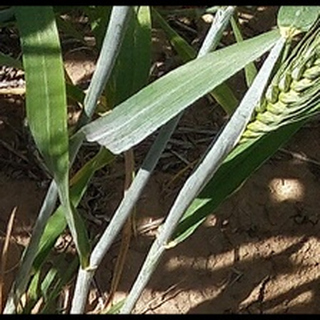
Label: healthy_wheat